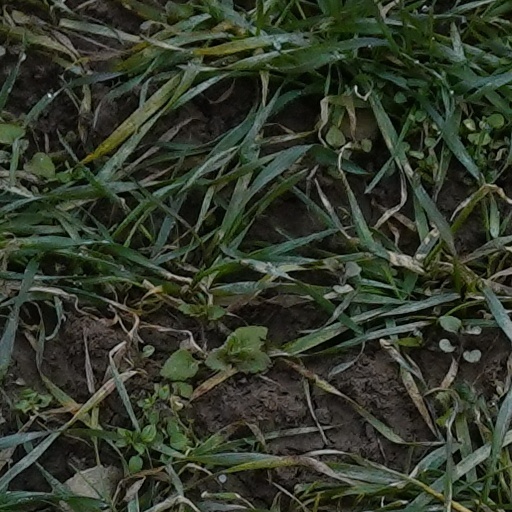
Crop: wheat